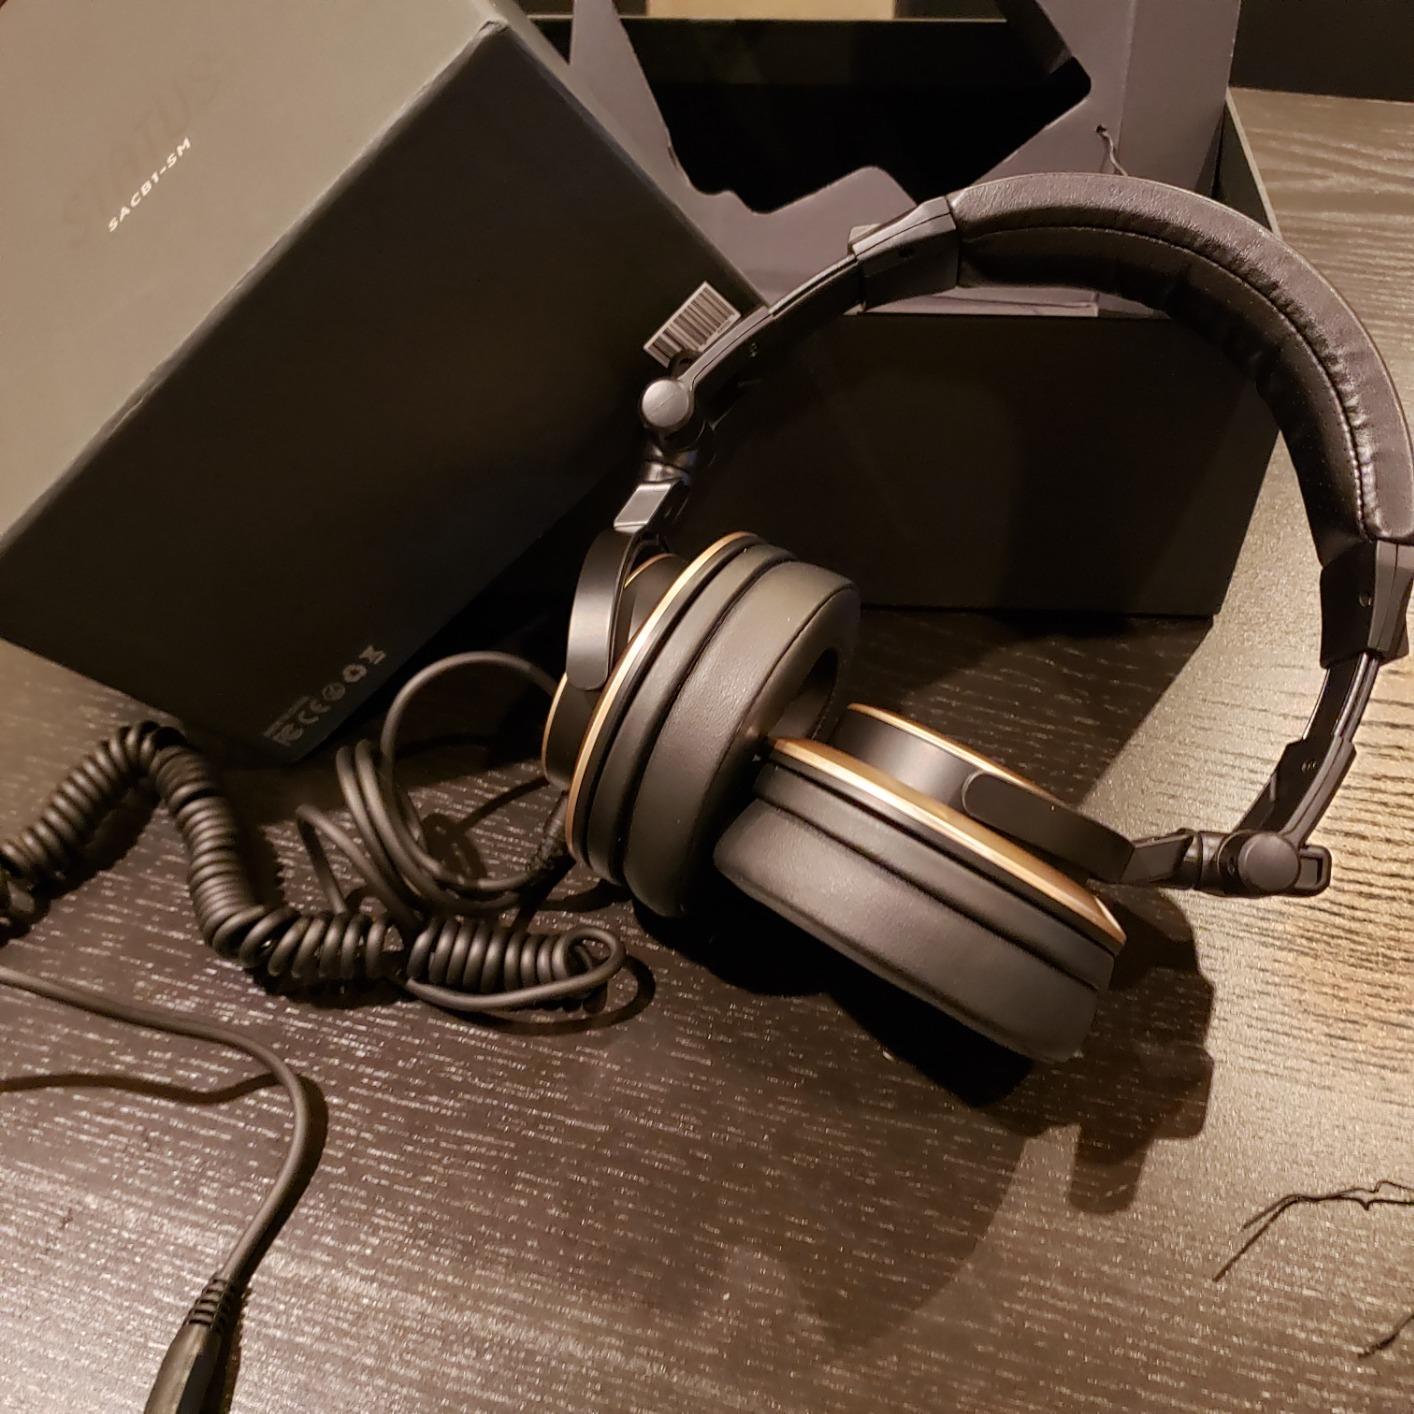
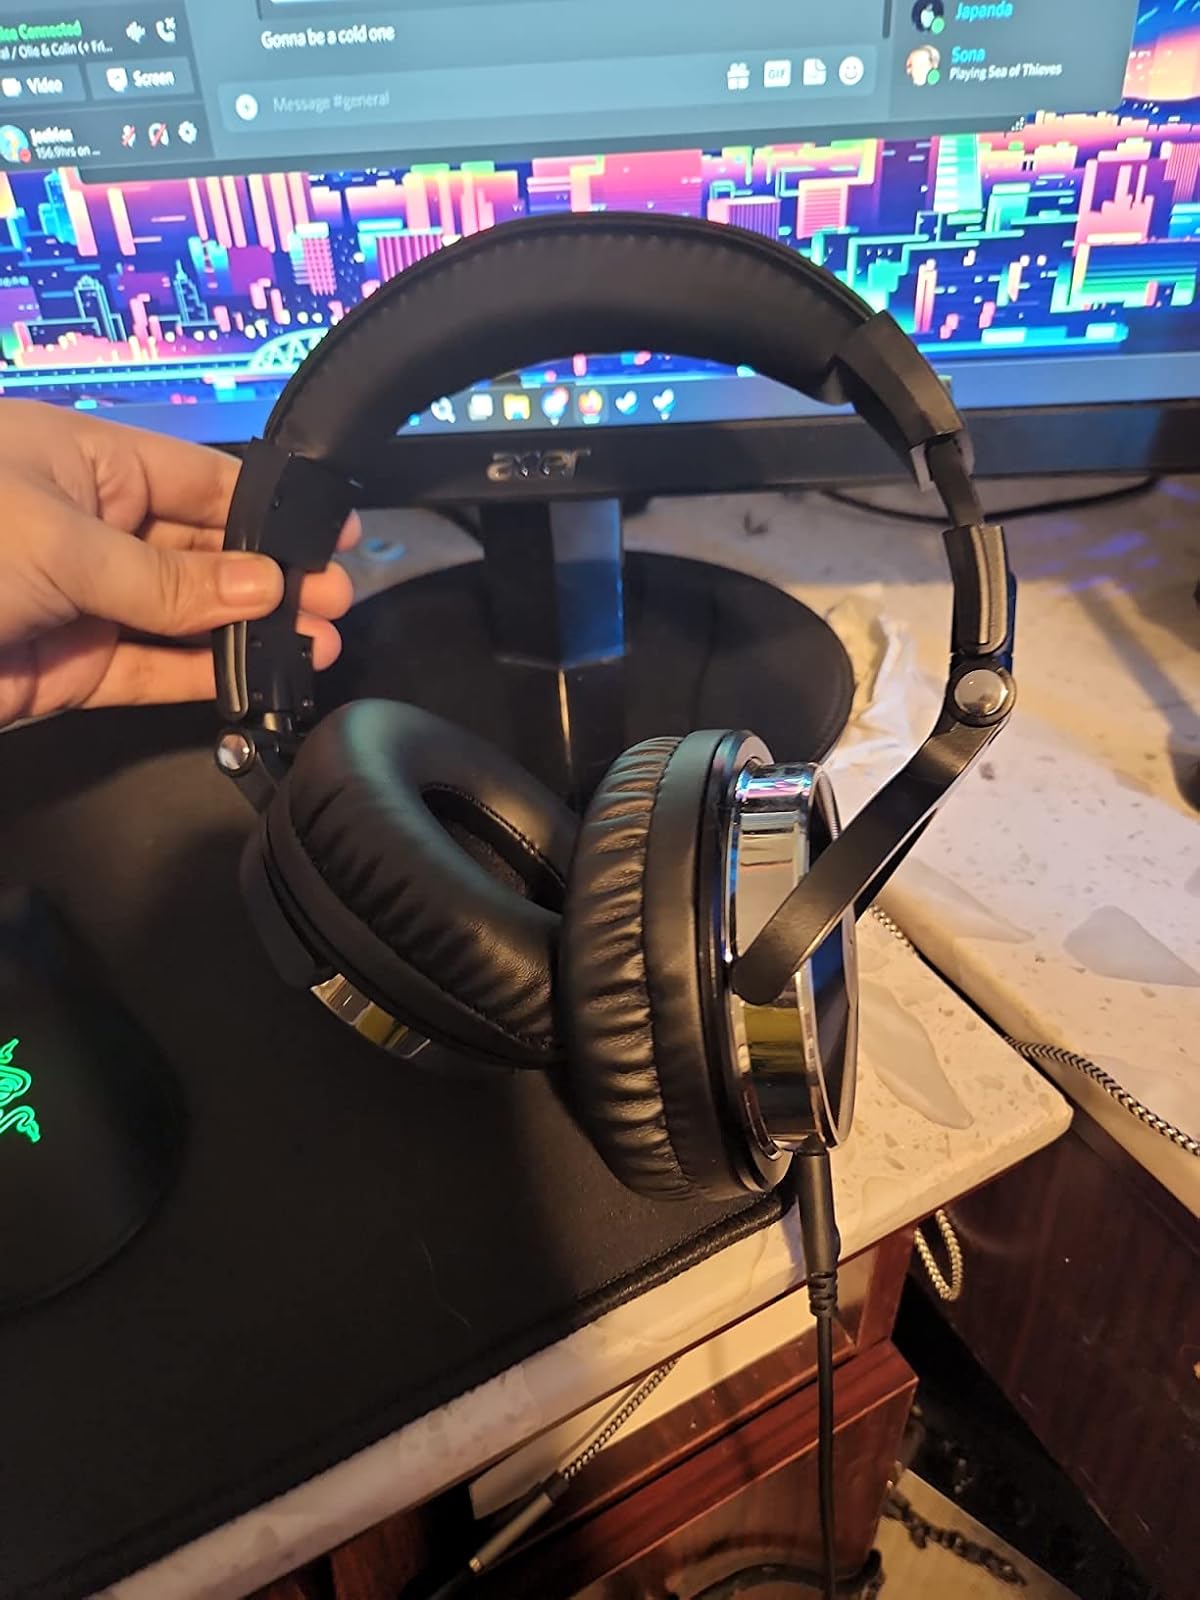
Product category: headphones
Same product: no